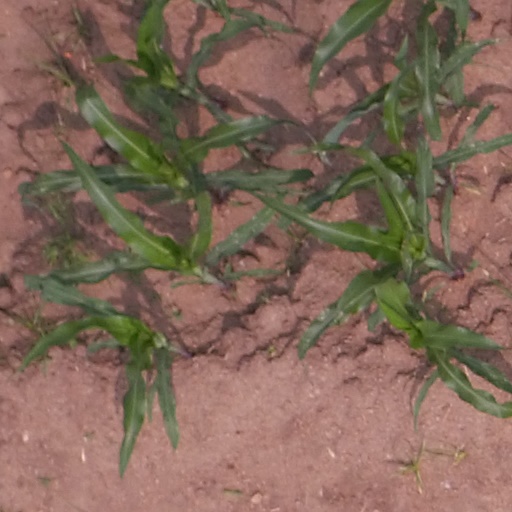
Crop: maize; corn